British Aerospace Nimrod AEW3

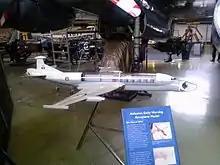
Manufacturer's model of Nimrod AEW

In the mid 1960s, following the development of the Grumman E-2 Hawkeye carrier-borne AEW aircraft and its associated systems, the British government began looking for a radar system that could provide airborne early warning for the United Kingdom. At the time, the only recognised AEW aircraft in British service was the Fairey Gannet aircraft used by the Fleet Air Arm on board Royal Navy aircraft carriers. These were fitted with the AN/APS-20 Radar, which had been developed during World War II and was rapidly becoming obsolete. Work had been started in the early 1960s on a brand new AEW platform for the Royal Navy to replace the Gannet that would encompass both a new type of radar system mounted on a new aircraft, the P.139. While the defence cuts of the mid-1960s led to the cancellation of the P.139, work continued on a British designed radar system. Meanwhile, it was decided that the RAF needed an AEW aircraft to operate as part of the national air defence strategy.